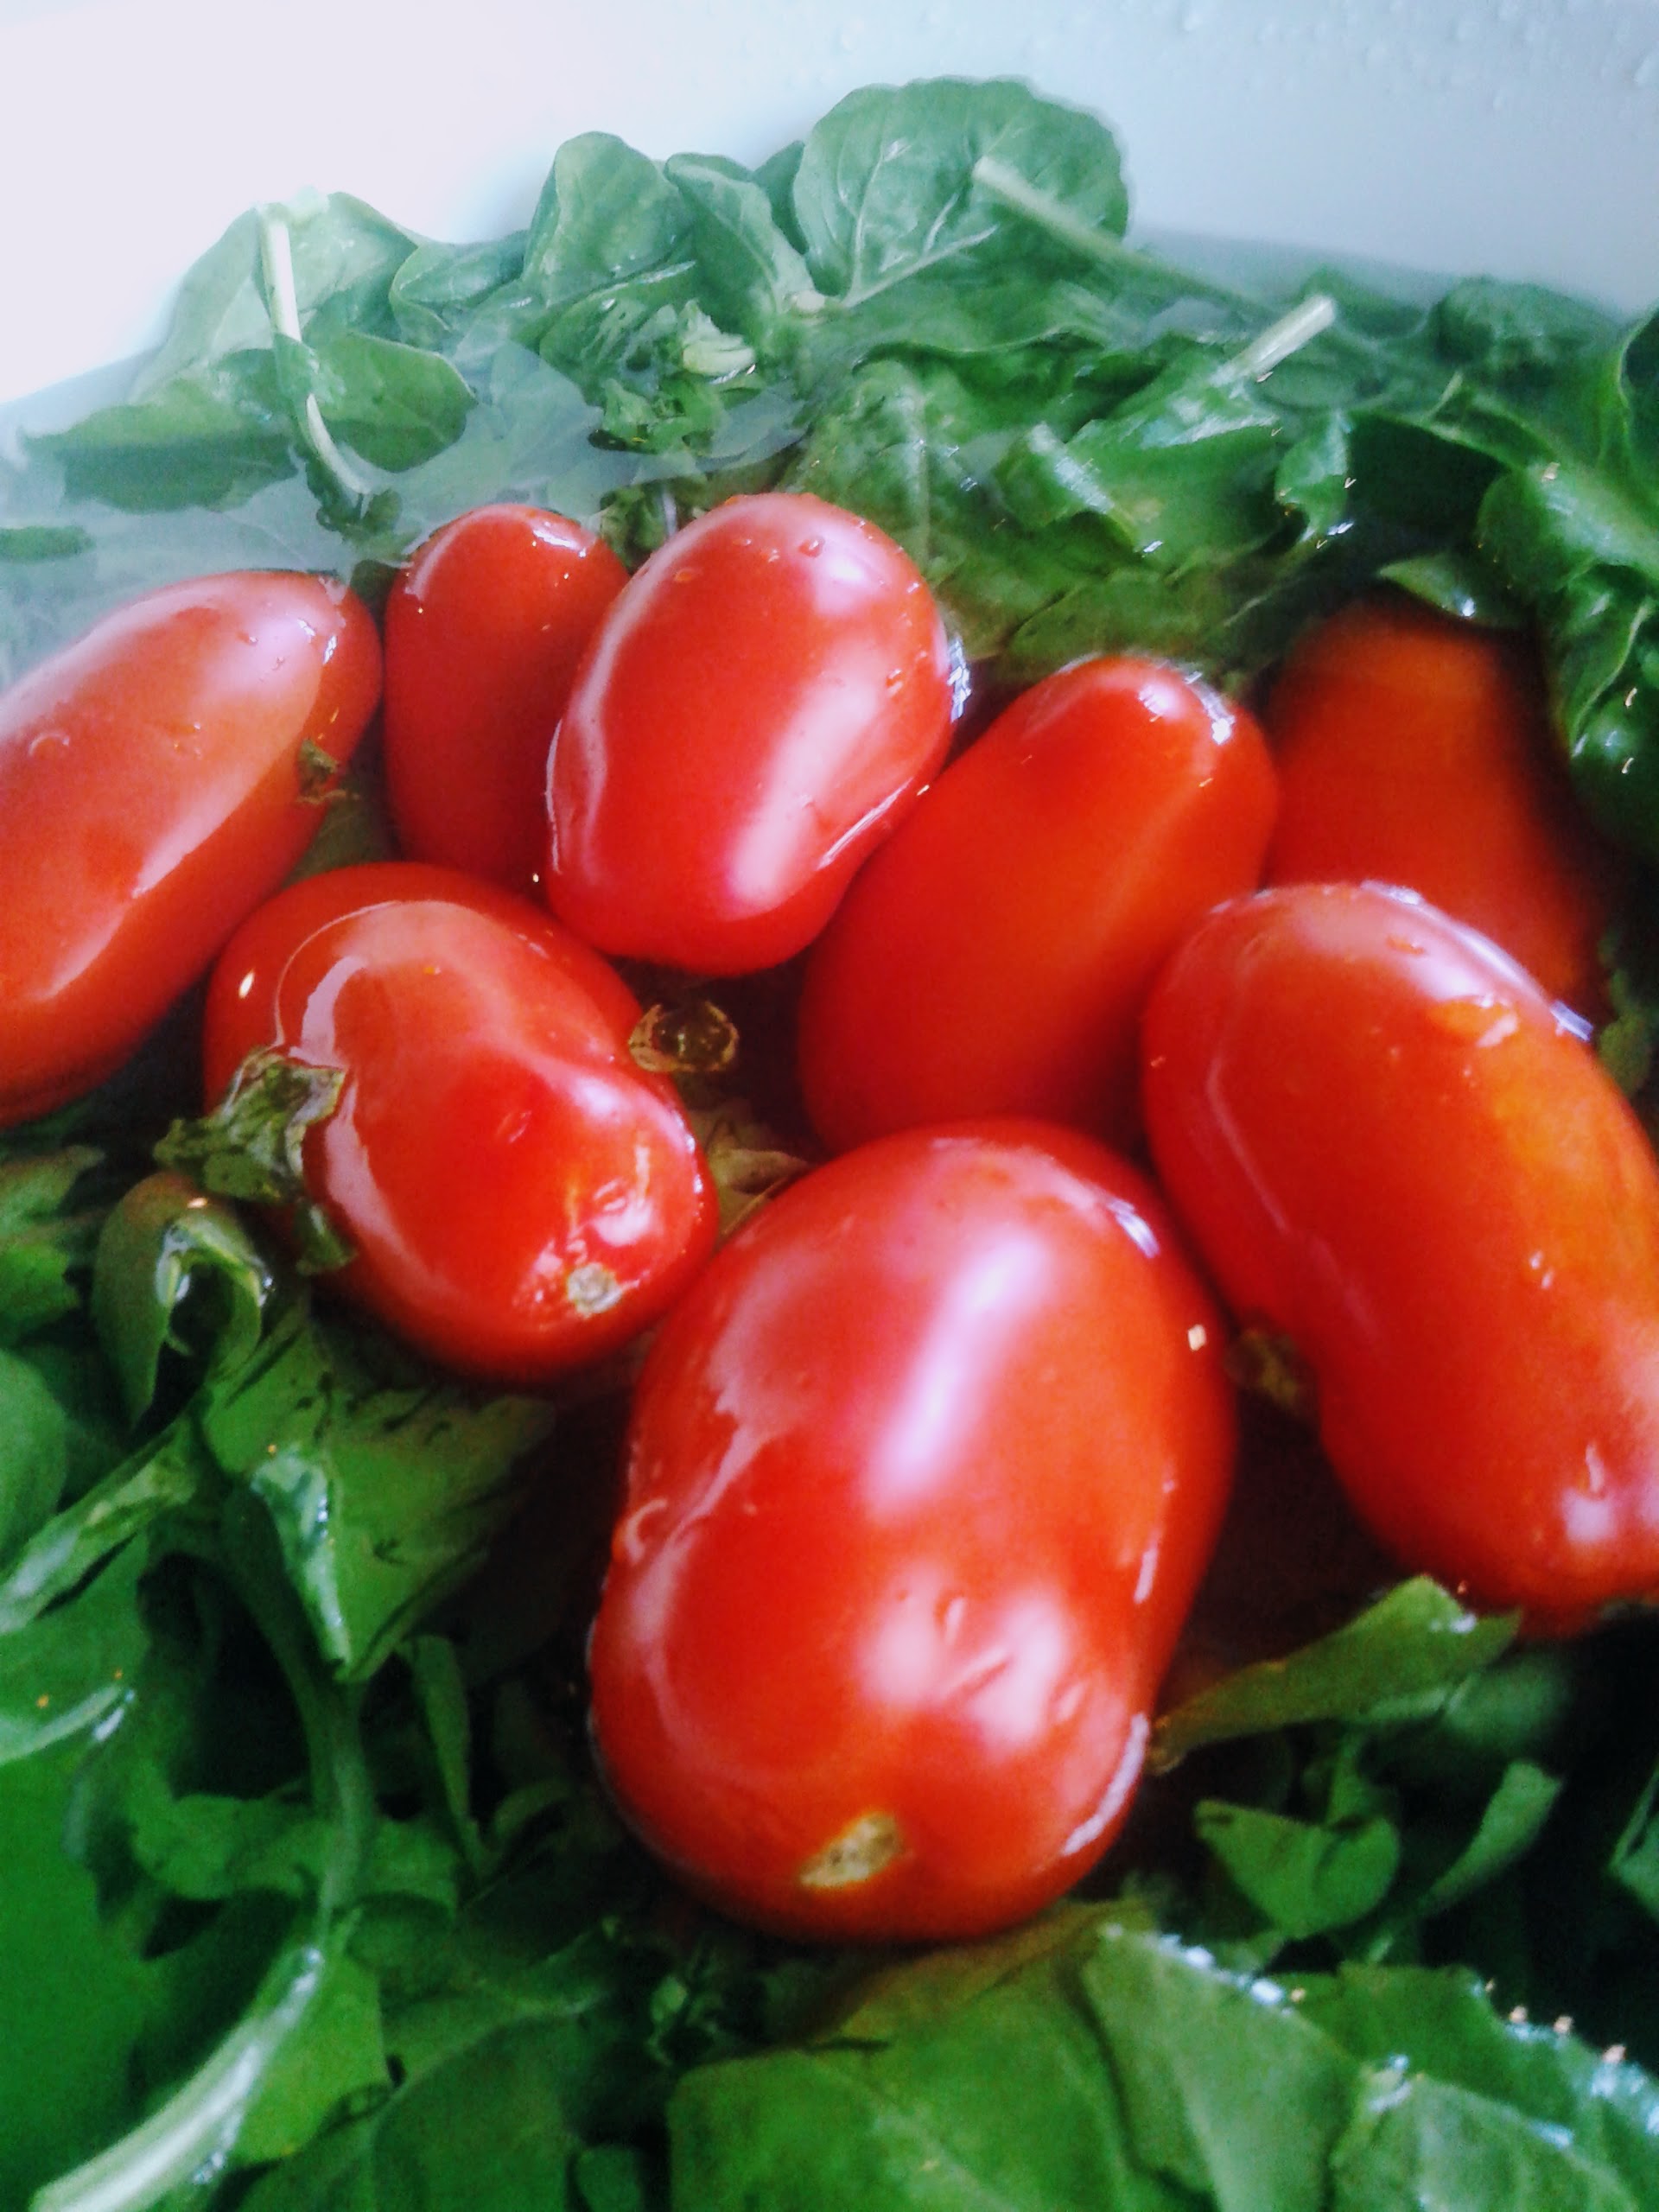
tomato, salad, whole food, food, vegan nutrition, produce, vegetable, natural foods, ingredient, local food, leaf vegetable, Food group, plum tomato, bush tomato, superfood, nightshade family, fruit, vegetarian food, herb, solanum, cherry tomatoes